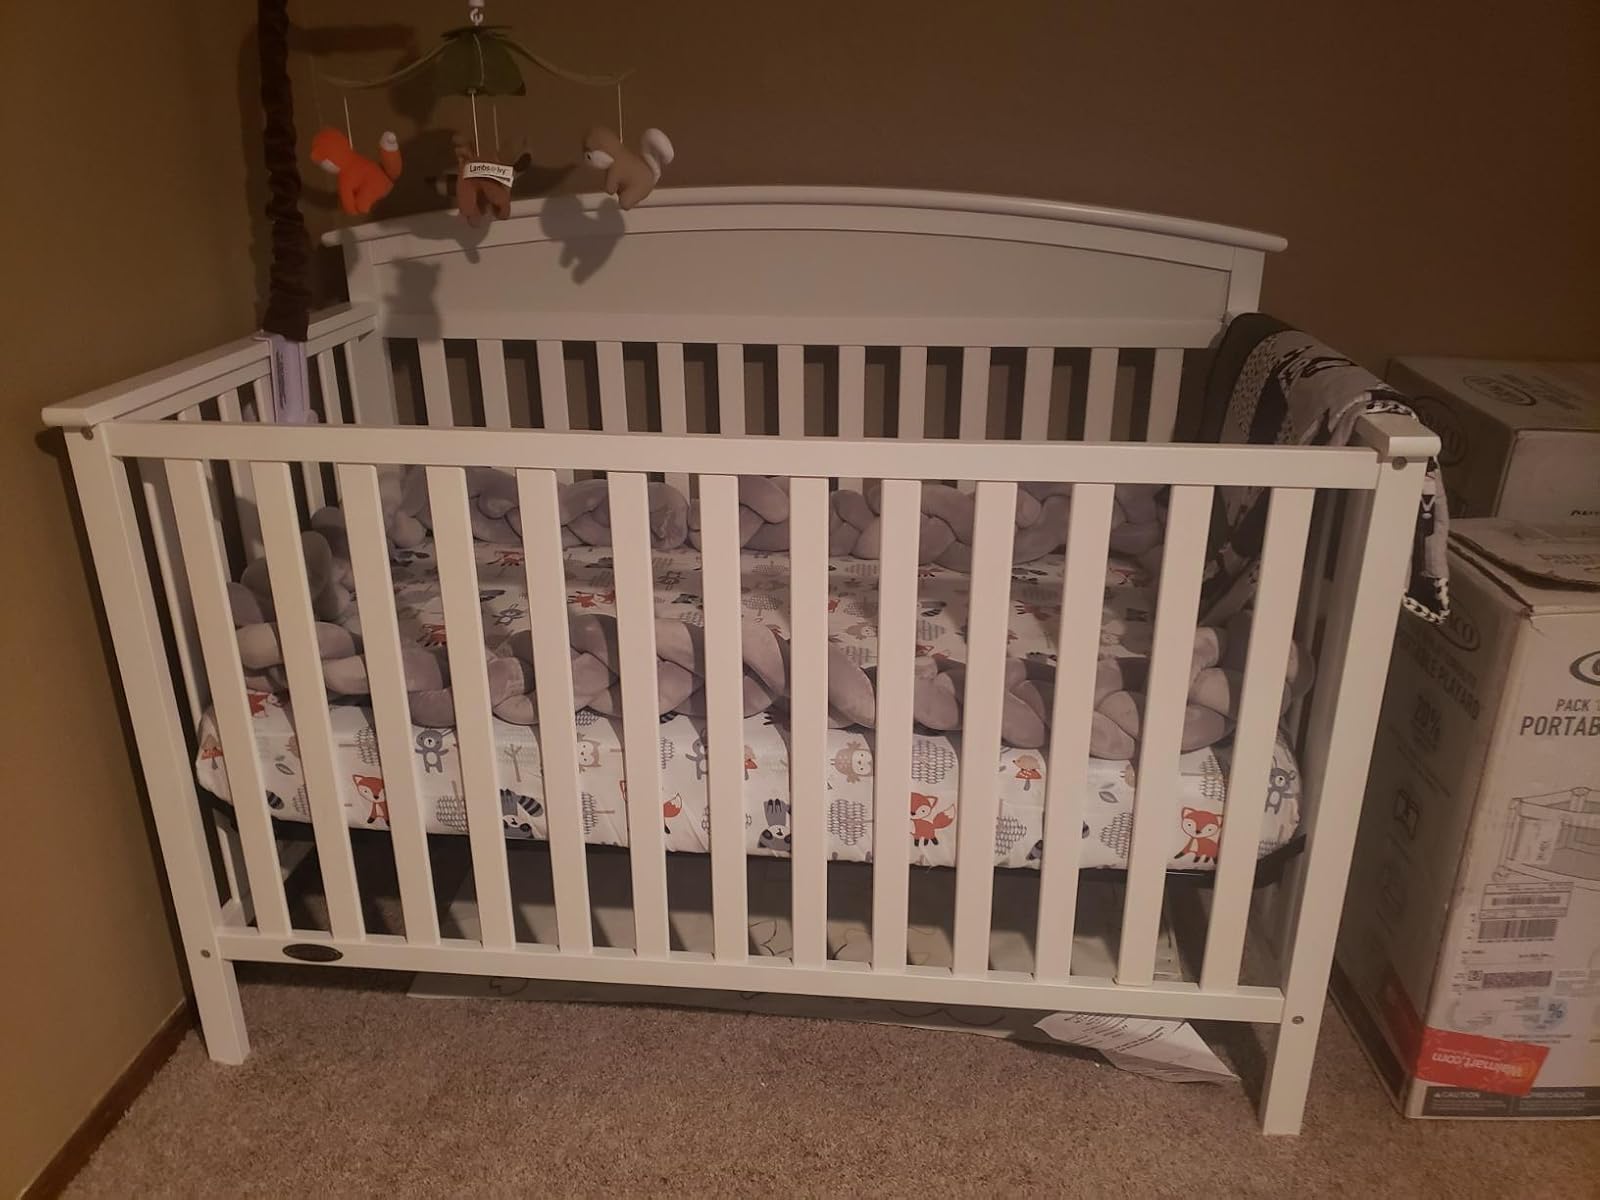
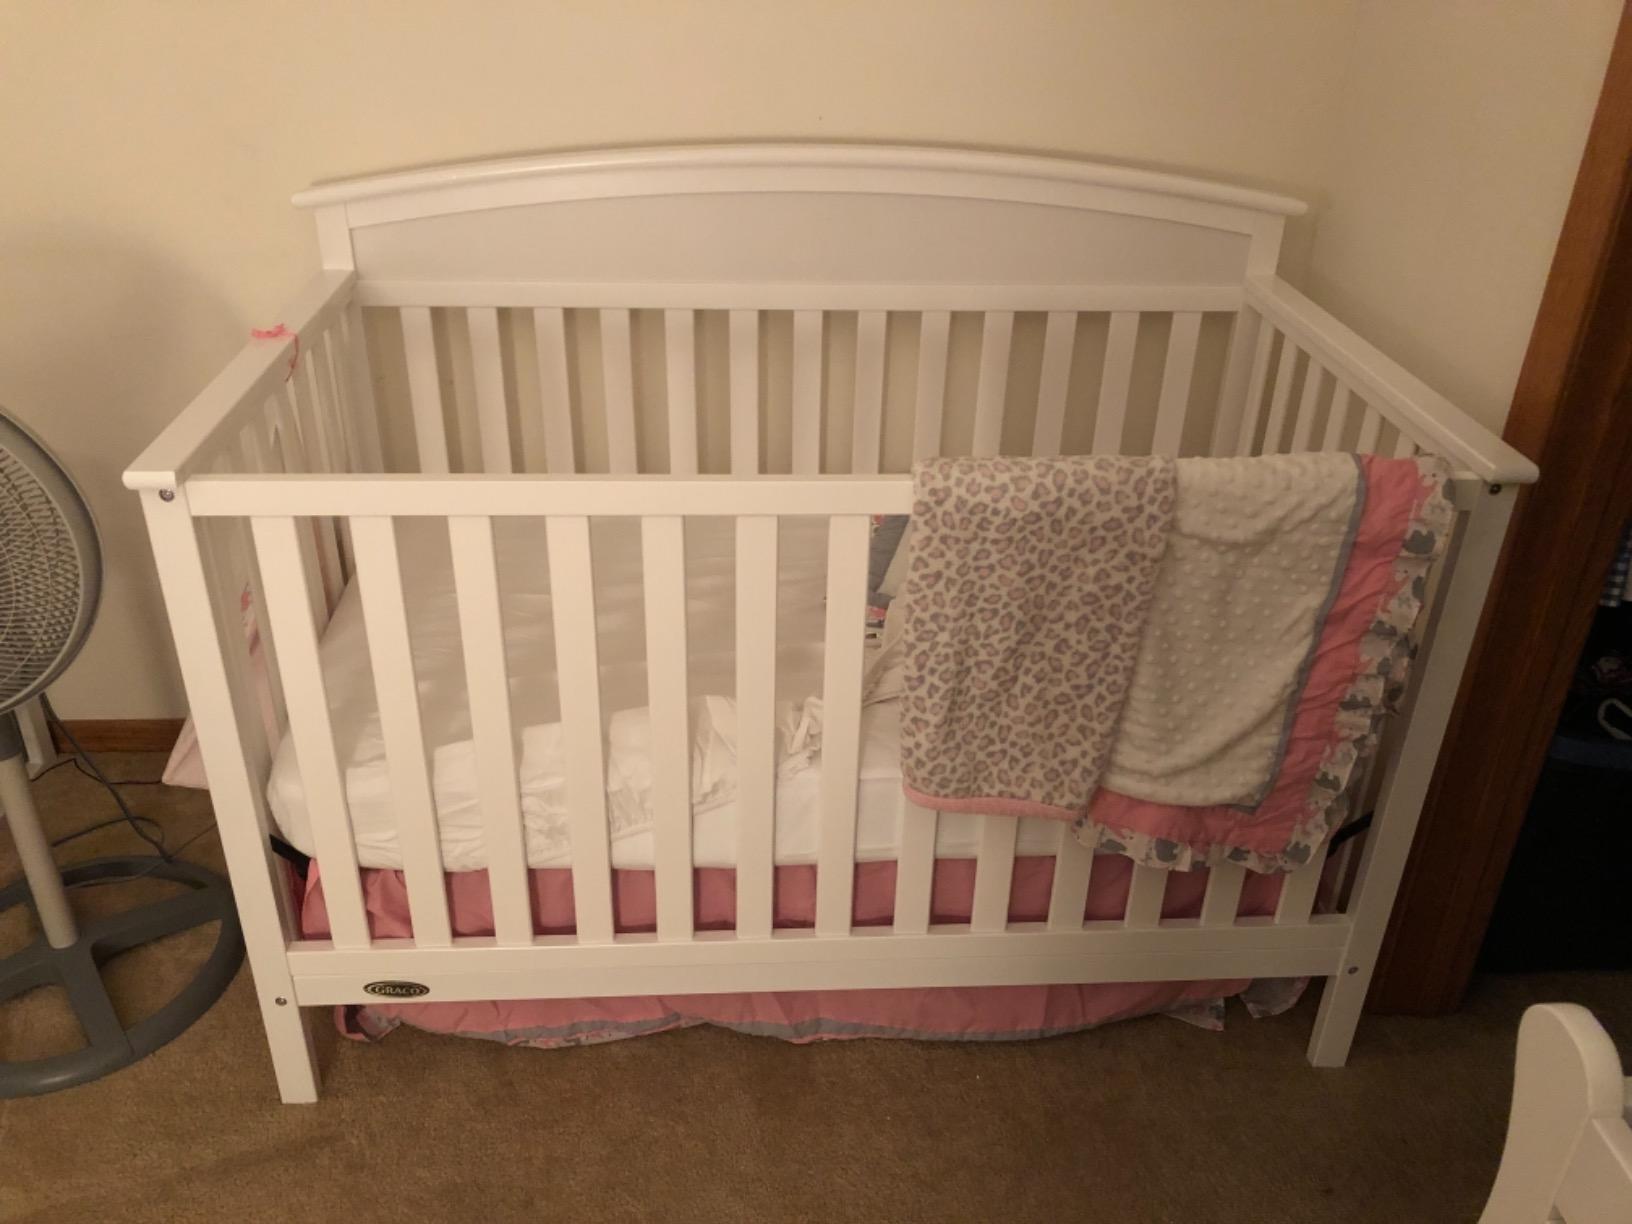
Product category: products_crib
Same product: yes